Scouting in Russia

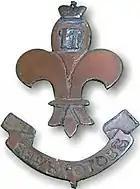
The original Boy Scout of the Russian Empire badge, dated circa 1915

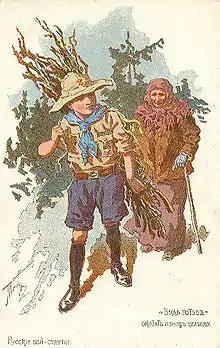
early postcard of Scouting in Russia

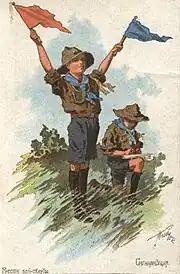
Russian Boy Scouts Signaling. Postcard, 1915

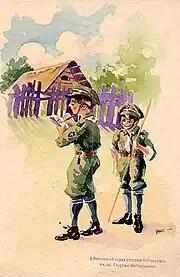
Russian Boy Scouts Postcard, 1914-1917

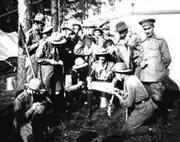
Russian Boy Scout camp. Before 1917

In 1908, Baden-Powell's book "Scouting for Boys" came out in Russia by the order of Tsar Nicholas II. It was called "Young Scout" ("Yuny Razvedchik"). On , a young officer, Colonel Oleg Pantyukhov, organized the first Russian Scout troop "Beaver" ("Bobr") in Pavlovsk, a town near Tsarskoye Selo, St. Petersburg region. From 30 December 1910, Baden-Powell was in Russia for a week or more, and visited Nicholas II in Tsarskoye Selo; they had a very pleasant conversation, as the Tsar remembered it. In 1914, Pantyukhov established a society called "Russian Scout" ("Russkiy Skaut"). The first Russian Scout campfire was lit in the woods of Pavlovsk Park in Tsarskoye Selo. A Russian Scout song exists to remember this event. Scouting spread rapidly across Russia and into Siberia, and by 1916, there were about 50,000 Scouts in Russia. Nicholas' son Tsarevich Aleksei was a Scout himself.